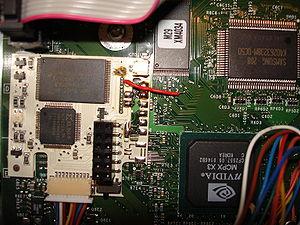
Un modchip est un circuit intégré permettant de jouer à des copies de jeux vidéo ainsi que de faire tourner des programmes amateurs sur la plupart des consoles de salon telles que la PlayStation 2, la Xbox, la GameCube, et la Wii, entre autres. Il existe également des puces pour les consoles portables comme la PSP, la première est l'Undiluted Platinum.